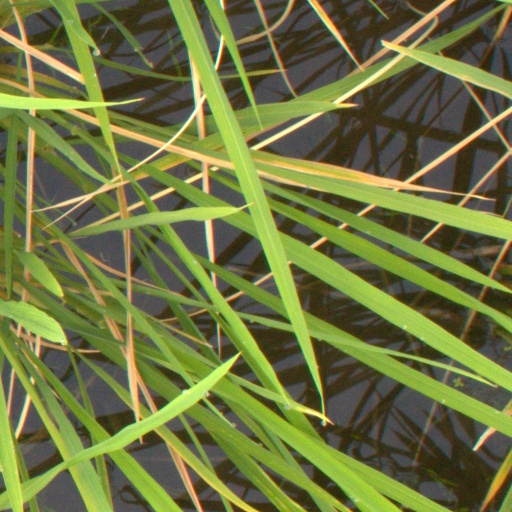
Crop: rice